Beit Ur al-Tahta

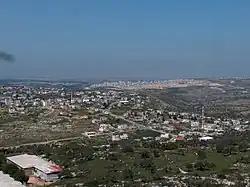
Aerial view of Beit Ur al-Tahta and its vicinity

In October 2009, infrastructure improvements were completed in Beit Ur al-Tahta that included improved roads and street lighting. The project was funded by American Charities for Palestine, the United States Agency for International Development (USAID) and the Sheikh Mohammed Shami Foundation. The total cost was $400,000.